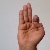
The image shows a hand gesture representing the letter 'F' in Indian Sign Language.